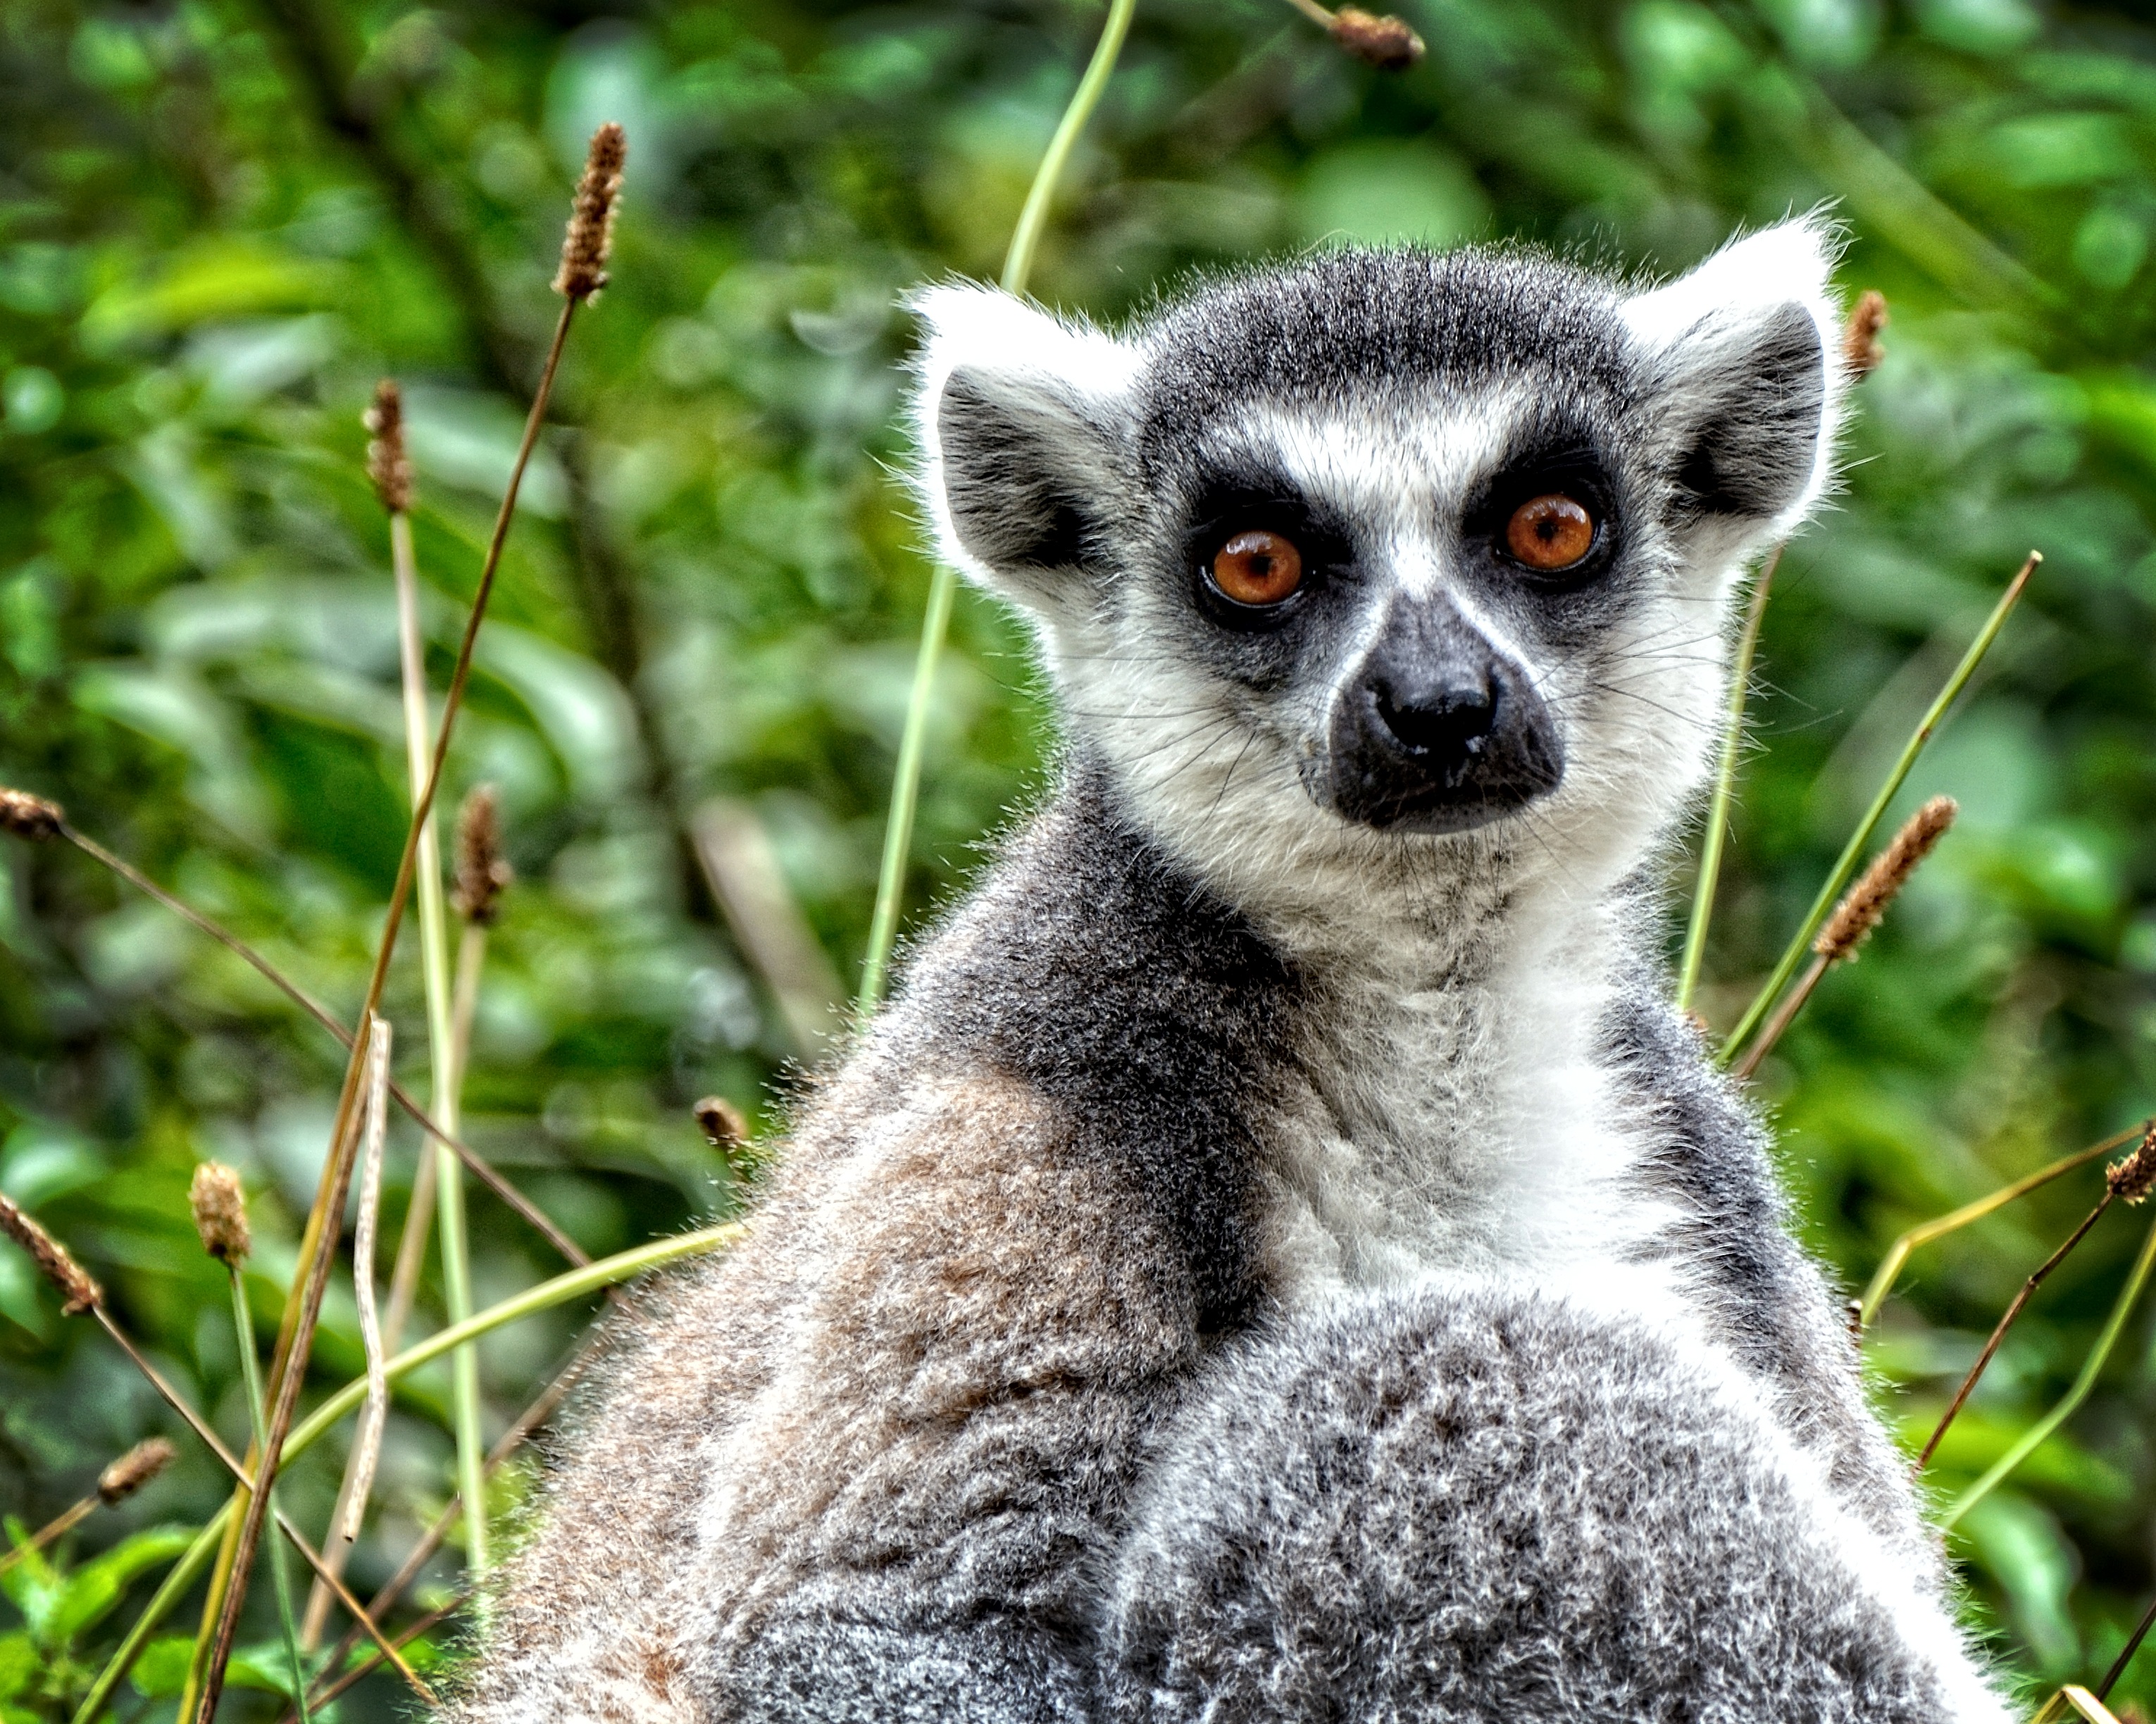
watch, wildlife, mammal, fauna, primate, lemur catta, wild animal, ape, madagascar, look, vertebrate, primates, lemur, curious, ring tailed lemur, prosimians